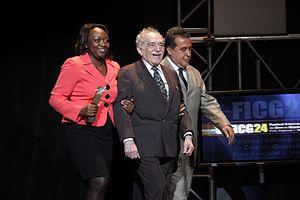
Gabriel García Márquez, né le 6 mars 1927 à Aracataca et mort le 17 avril 2014 à Mexico, est un écrivain colombien.